Hatton railway station (England)

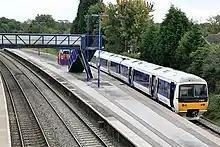
A Chiltern Railways Class 165 at the station.

Most services calling at Hatton are operated by Chiltern Railways.